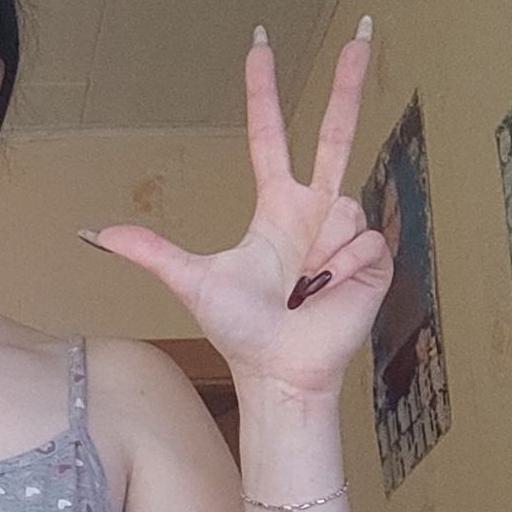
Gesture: three2